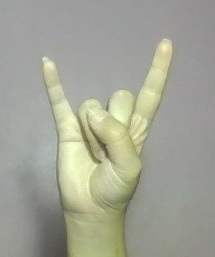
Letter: la